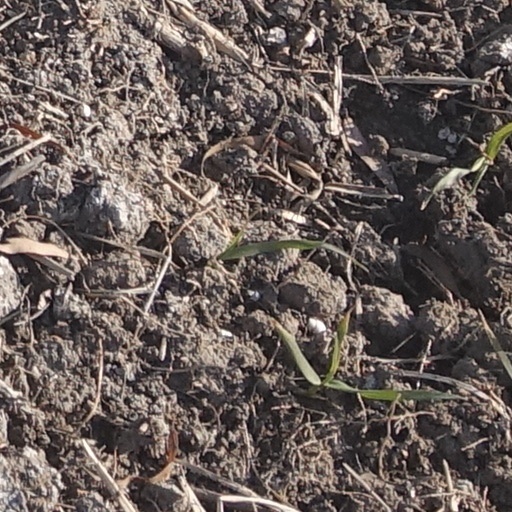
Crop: wheat